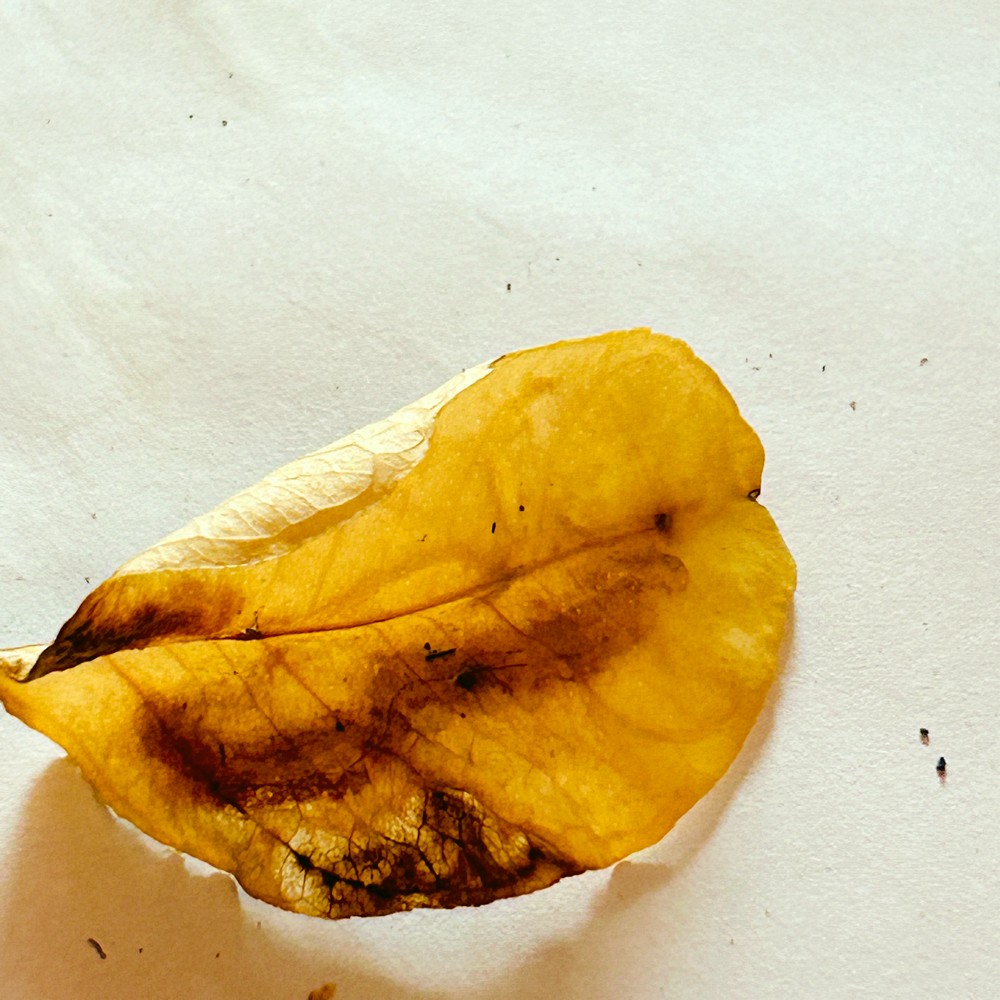
Label: Dry Leaf